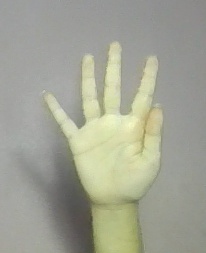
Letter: sheen